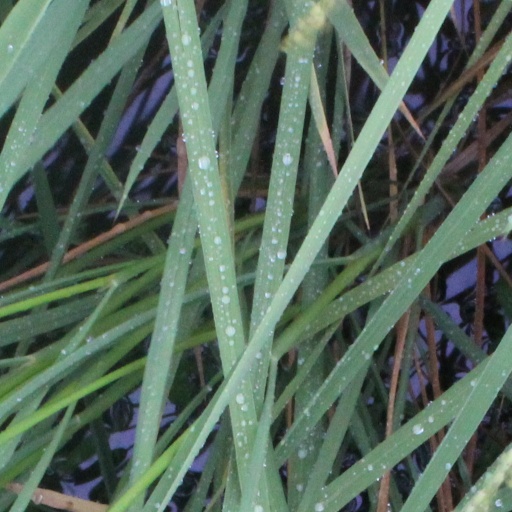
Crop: rice